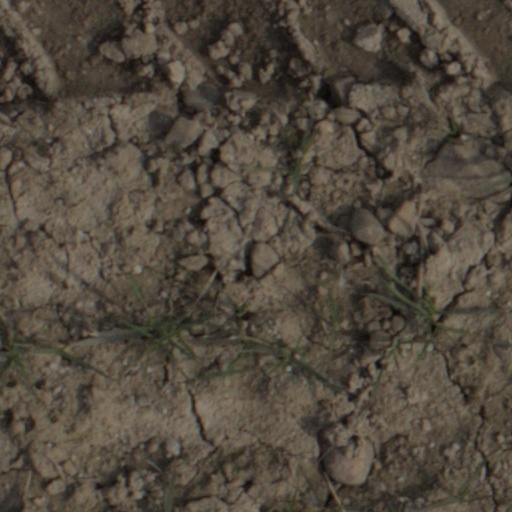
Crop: wheat